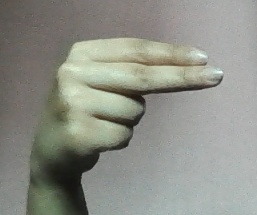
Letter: ain